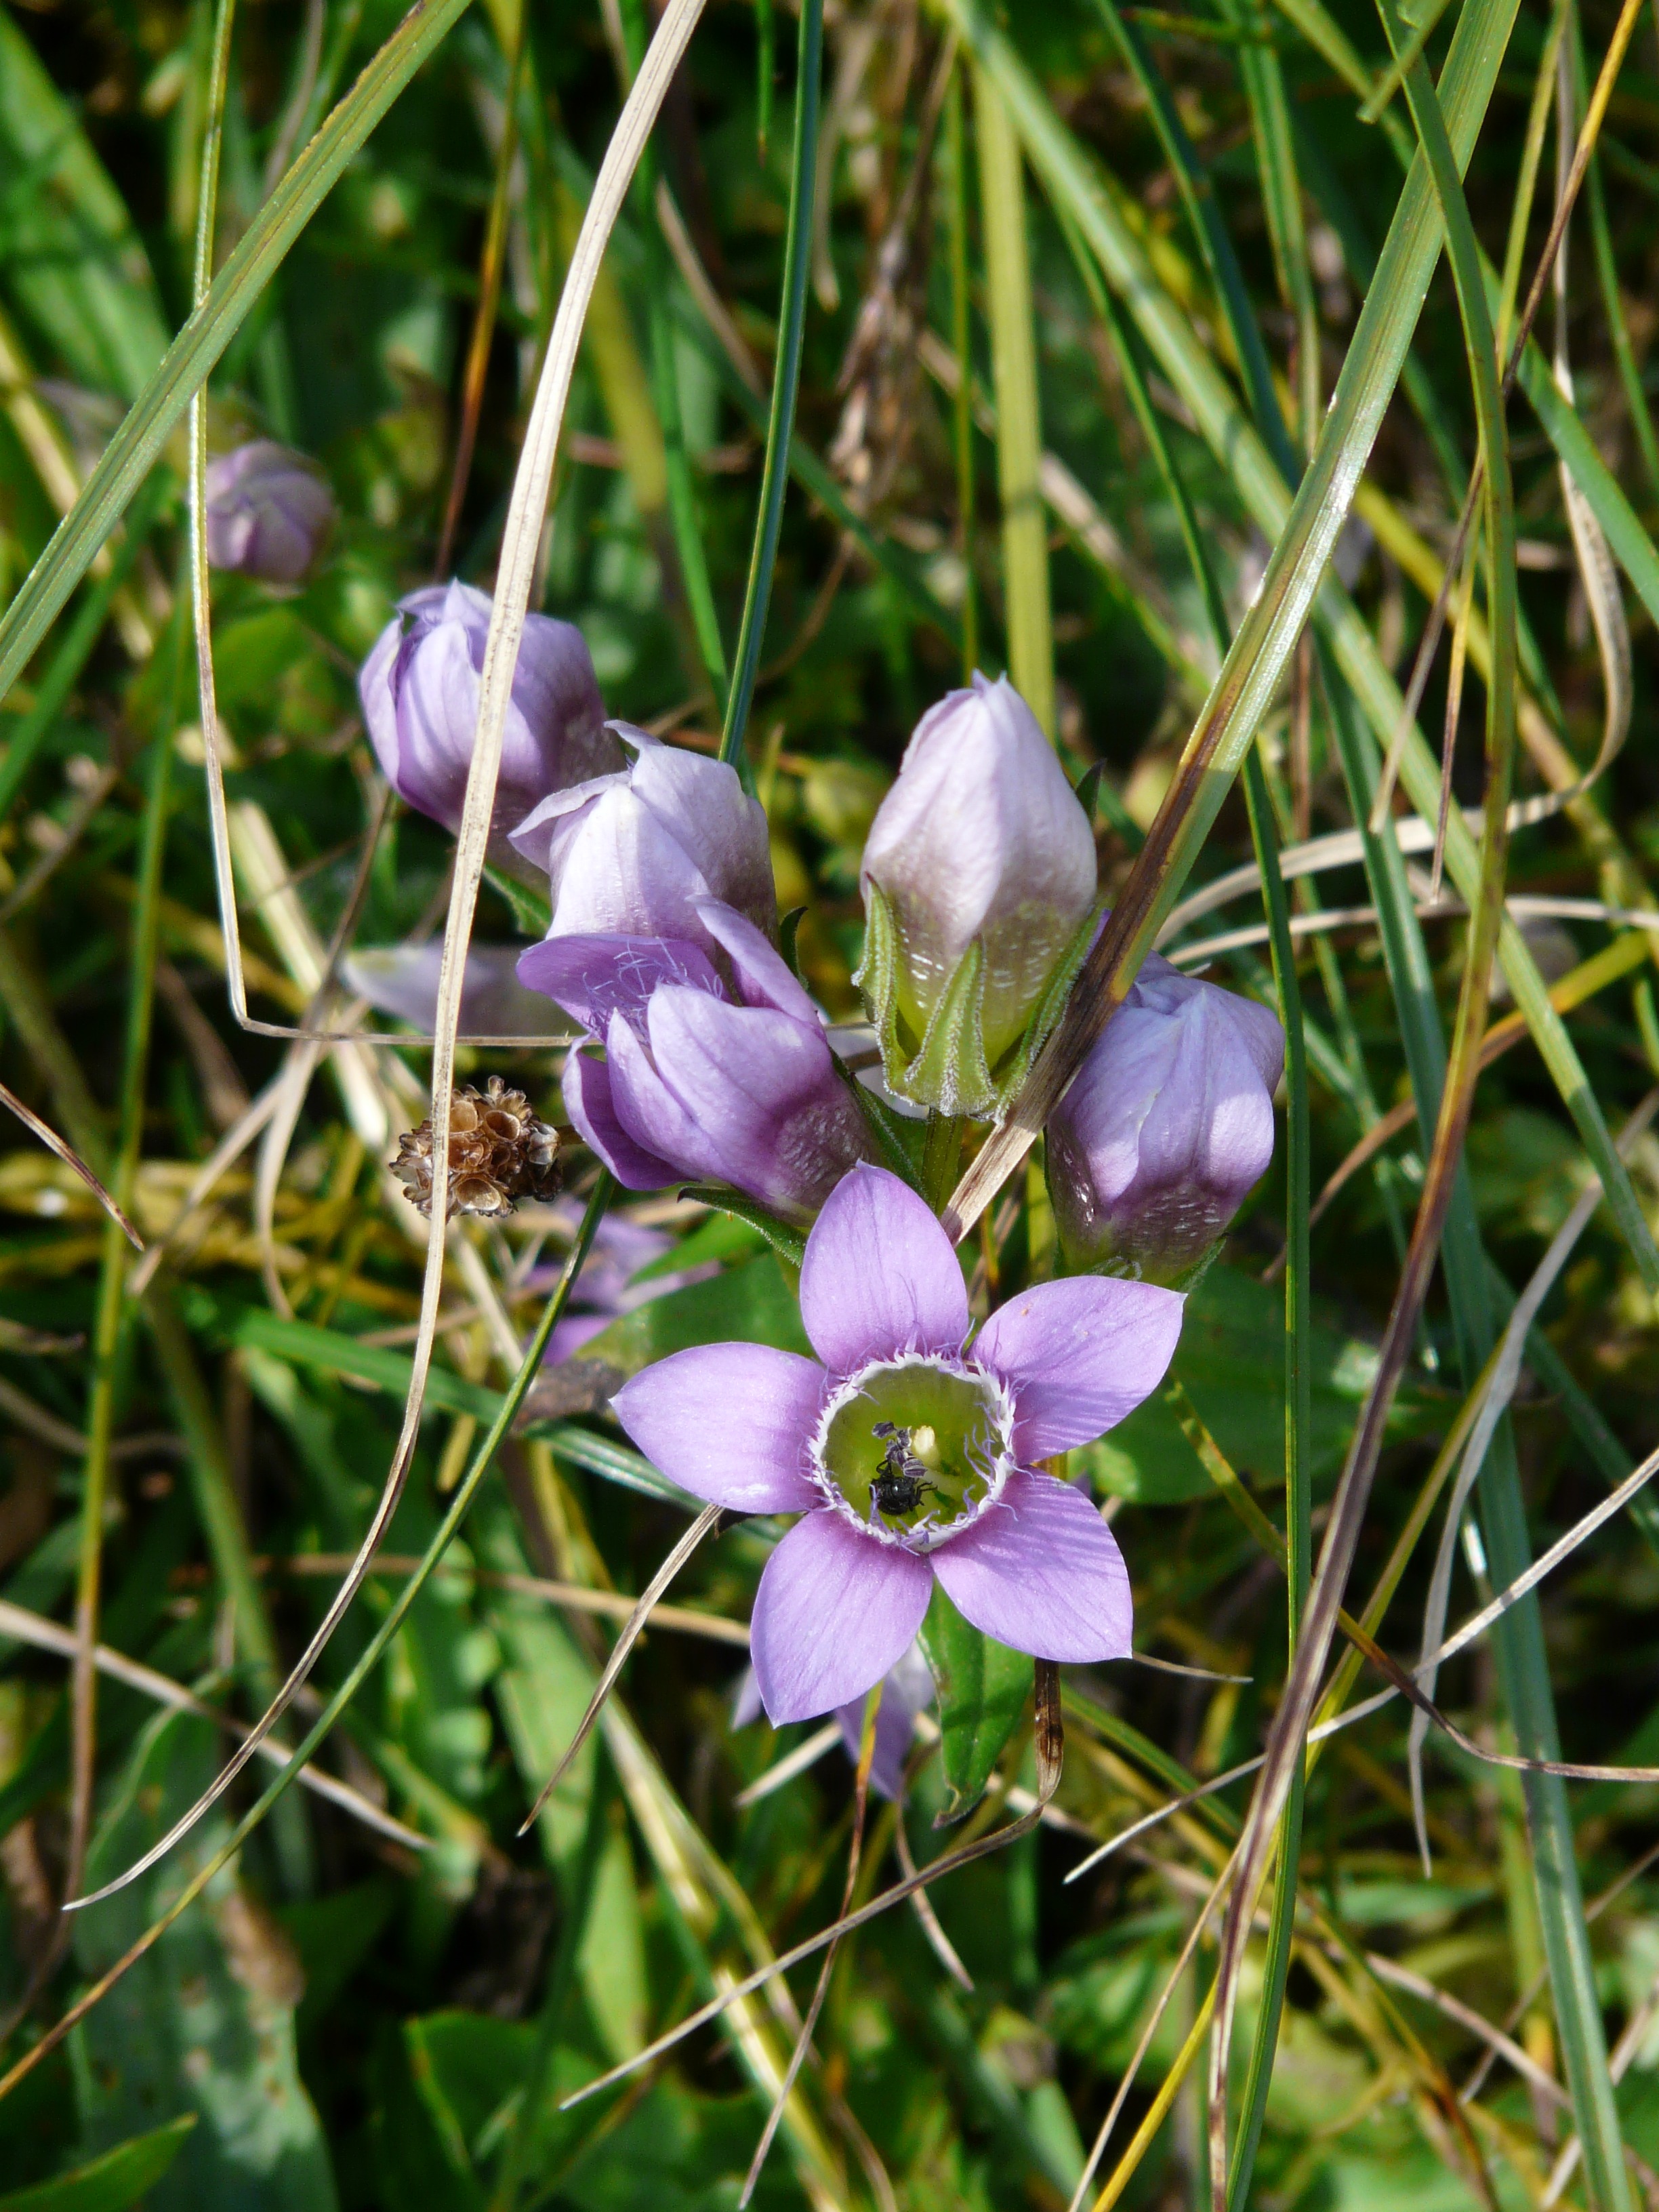
nature, blossom, plant, meadow, flower, purple, bloom, botany, flora, wildflower, violet, viola, gentian, macro photography, flowering plant, alpine flower, bellflower family, gentian plant, land plant, violet family, dayflower family, reddish violet, german fransenenzian, gentianella germanica, gentianella, german gentian, fringed gentian